Salish Kootenai College

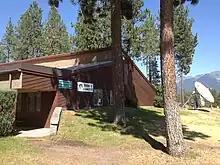
Michel Building at Salish Kootenai College

SKC is a member of the American Indian Higher Education Consortium, a community of tribally and federally chartered institutions working to strengthen tribal nations and make a lasting difference in the lives of American Indians and Alaska Natives. SKC was created to serve the needs of American Indians for higher education. SKC generally serves geographically isolated populations that have no other means to gain higher education beyond the high school level.